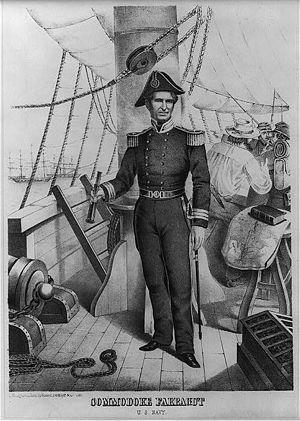
La bataille de San Juan de Ulúa se déroule le 27 novembre 1838 pendant l’intervention française au Mexique de 1837-1839, souvent appelée en espagnol « guerre des Pâtisseries » ou encore « première intervention française au Mexique ».
Le grand-duc Alexis Alexandrovitch, était un membre de la famille impériale de Russie.